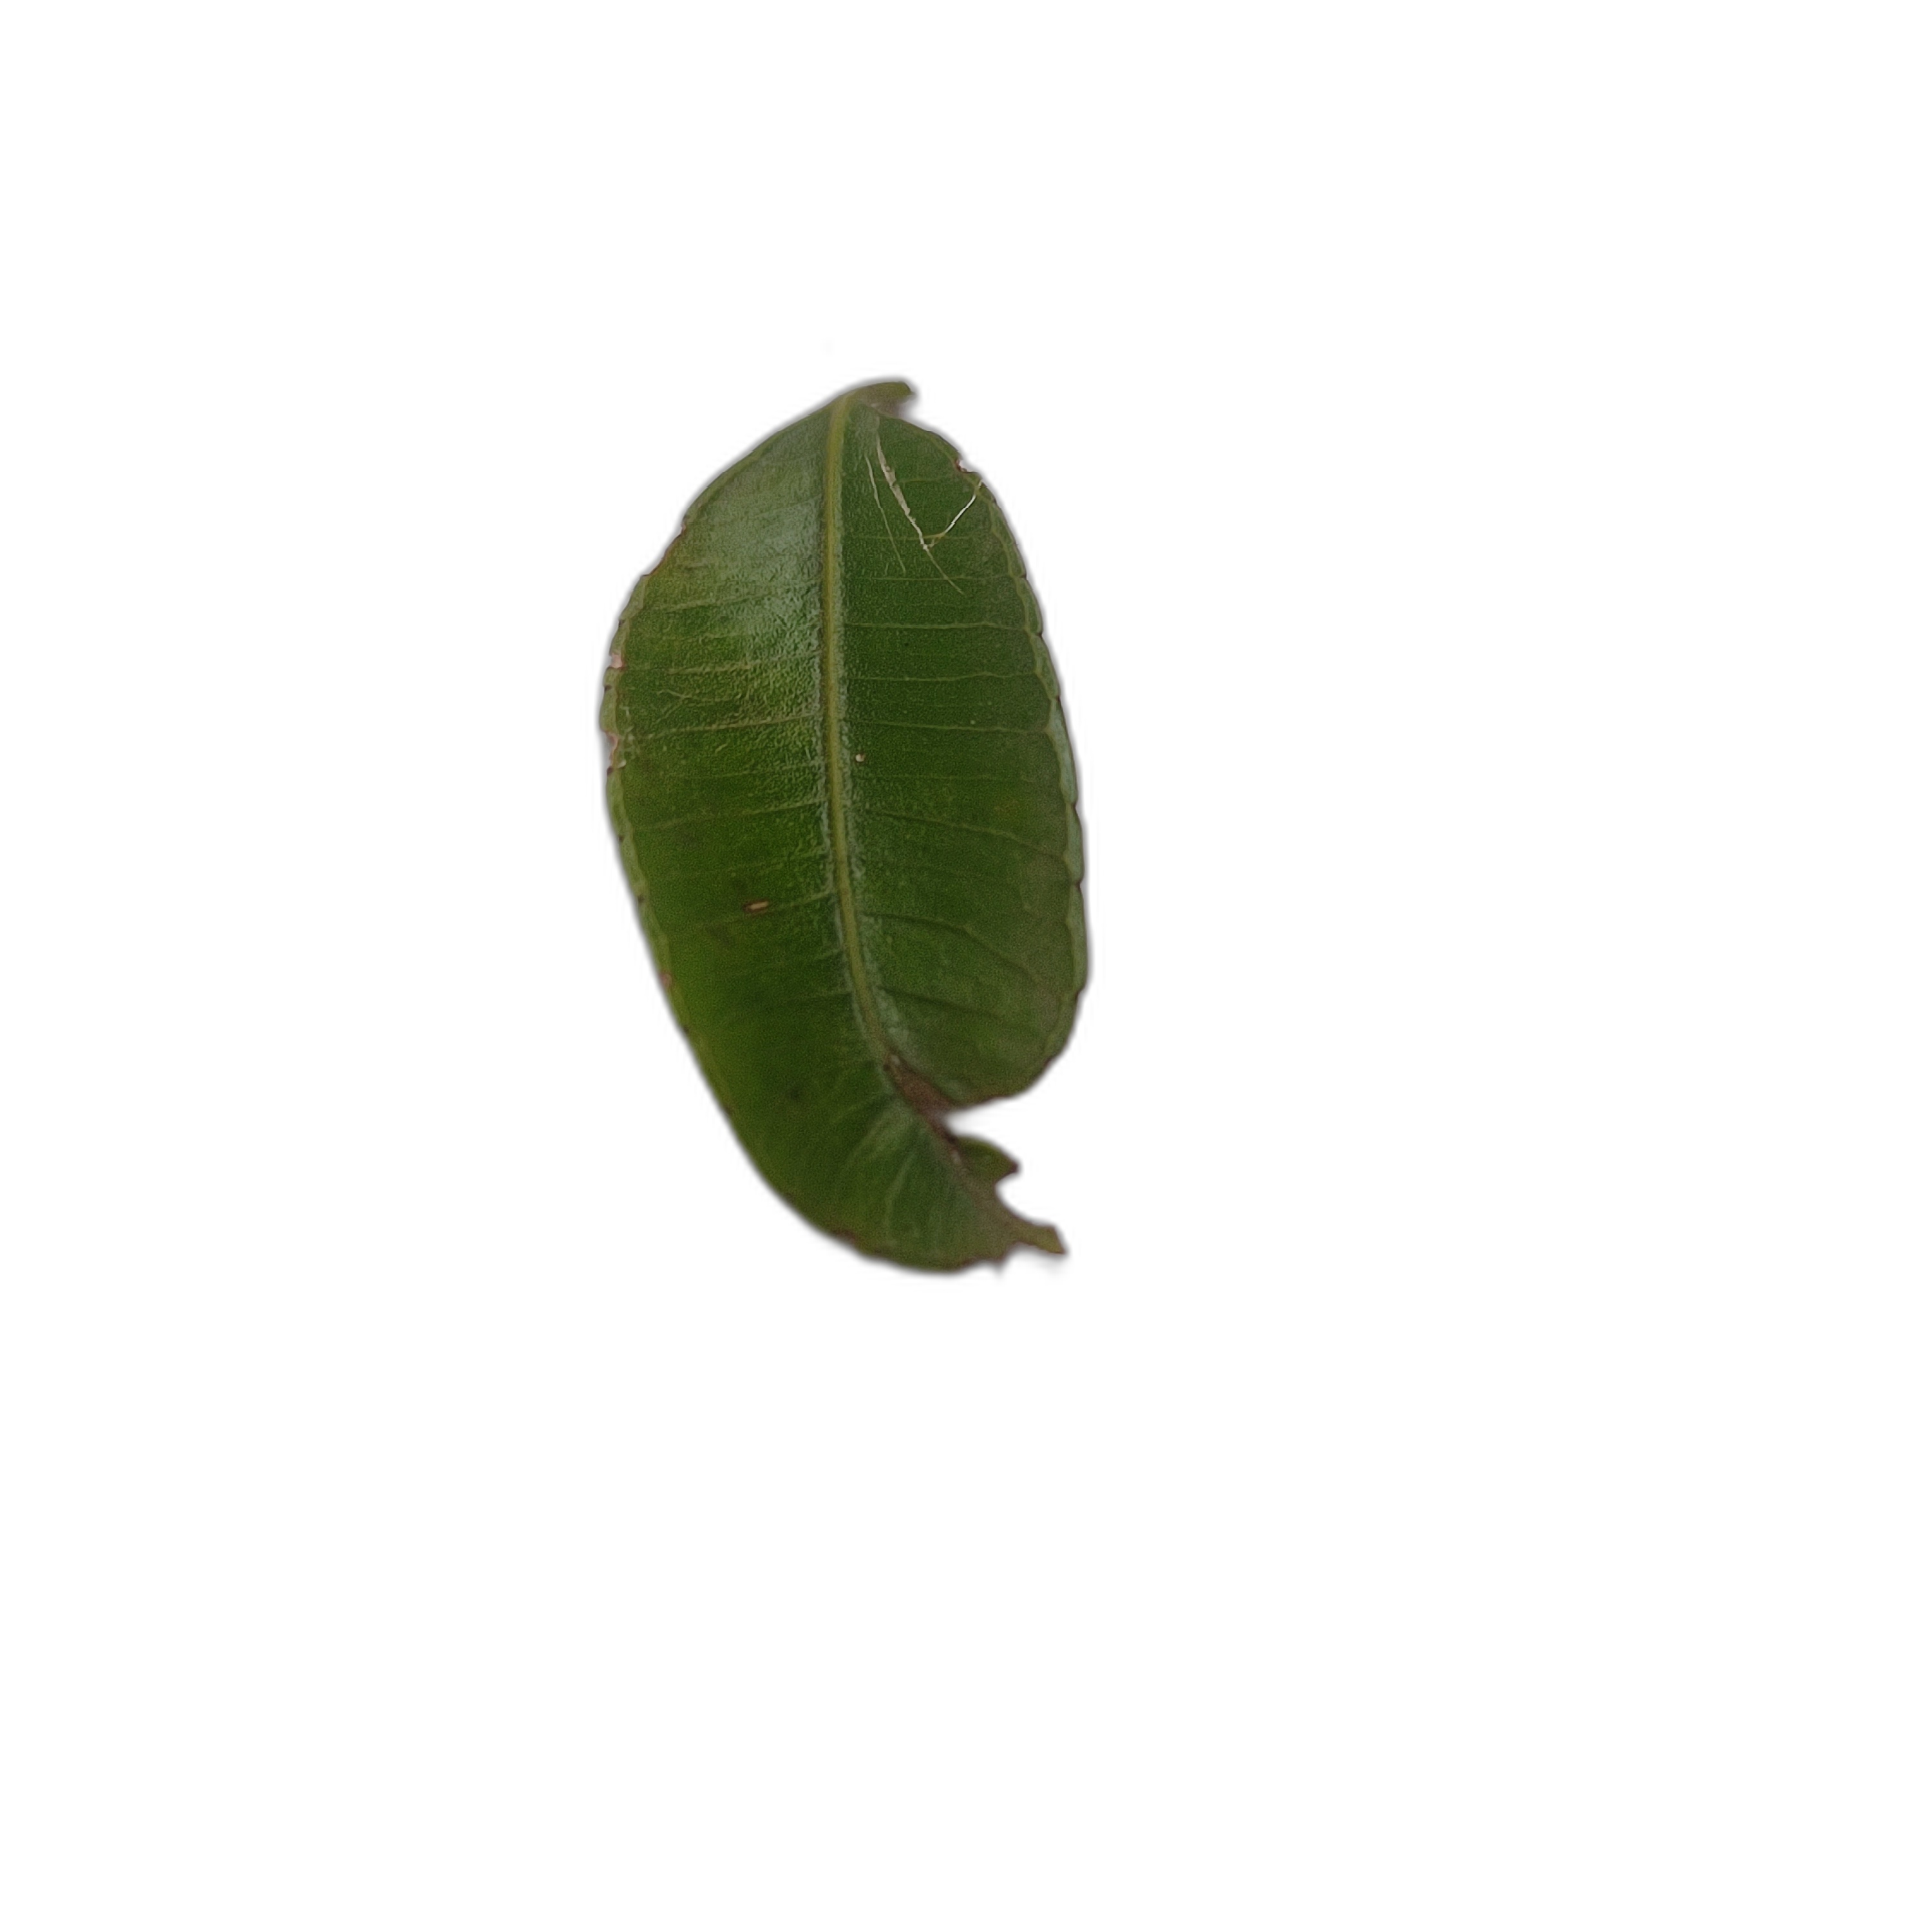
Label: healthy